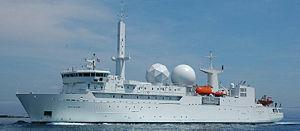
Cet article dresse la liste des navires de la Marine nationale en service.
La Liaison 16 est un standard de liaison de données tactiques de l'OTAN pour l'échange d'informations tactiques entre des unités militaires.
Un navire collecteur de renseignement est un navire militaire conçu pour recueillir des renseignements électroniques.
Le Dupuy-de-Lôme est un navire collecteur de renseignements de la Marine nationale française travaillant au profit de la direction du Renseignement militaire.
Le renseignement d'origine électromagnétique ou ROEM est un renseignement dont les sources d'information sont des signaux électromagnétiques : communications utilisant les ondes, émissions d'ondes faites par un radar ou par des instruments de télémesure. Le plus célèbre réseau ROEM est le système Echelon, développé principalement par des États anglo-saxons dans le cadre du traité UKUSA de 1946, et connu du grand public depuis les années 1990. Outre les écoutes téléphoniques, le ROEM comprend donc la surveillance des télégrammes, des télécopieurs, des courriers électroniques et autres sortes de communications électroniques, facilitant l'espionnage industriel et posant d'évidents problèmes de respect de la vie privée.